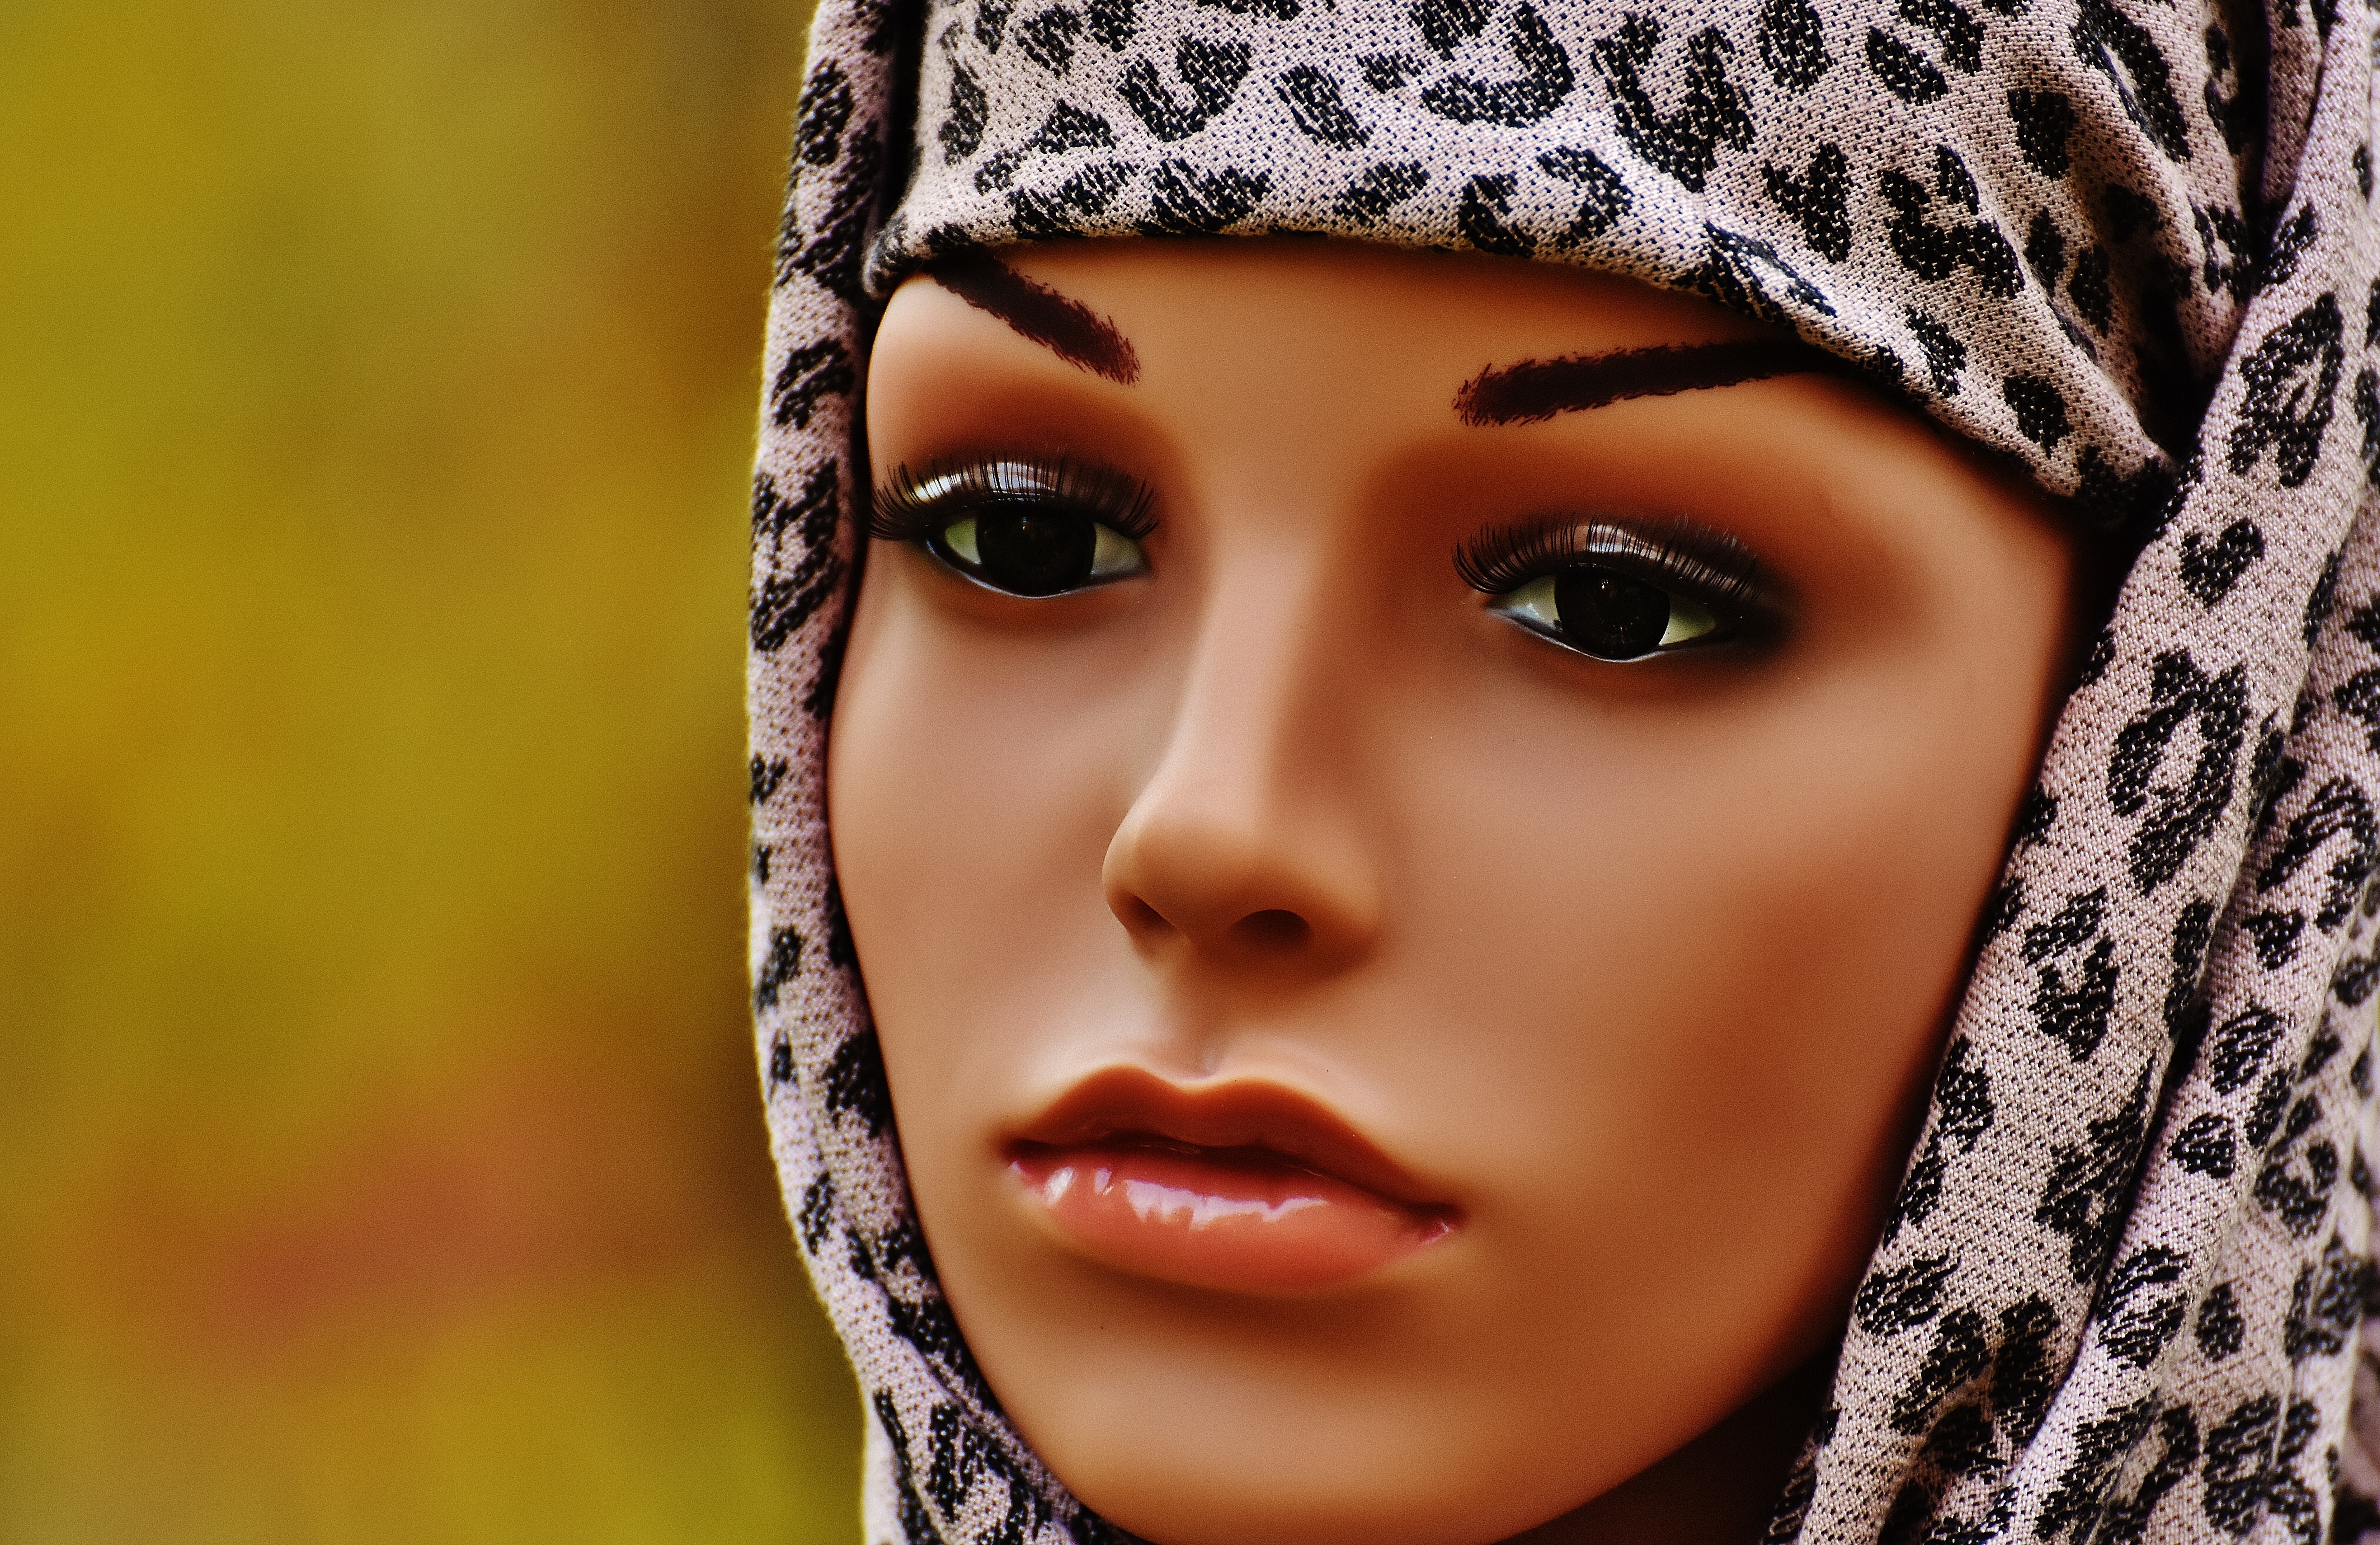
girl, woman, hair, photography, female, portrait, model, young, spring, red, color, romantic, fashion, clothing, lady, facial expression, hairstyle, smile, close up, human body, mannequin, face, doll, nose, eyes, shooting, dress, figure, eye, head, skin, beauty, pretty, organ, dreamy, display dummy, femininity, female model, melted, attractive, wig head, dekokopf, young woman, headscarf, photo shoot, portrait photography